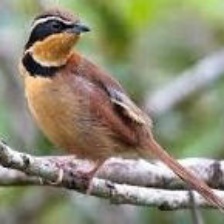
Species: COLLARED CRESCENTCHEST
Scientific name: MELANOPAREIA TORQUATA